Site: saxony
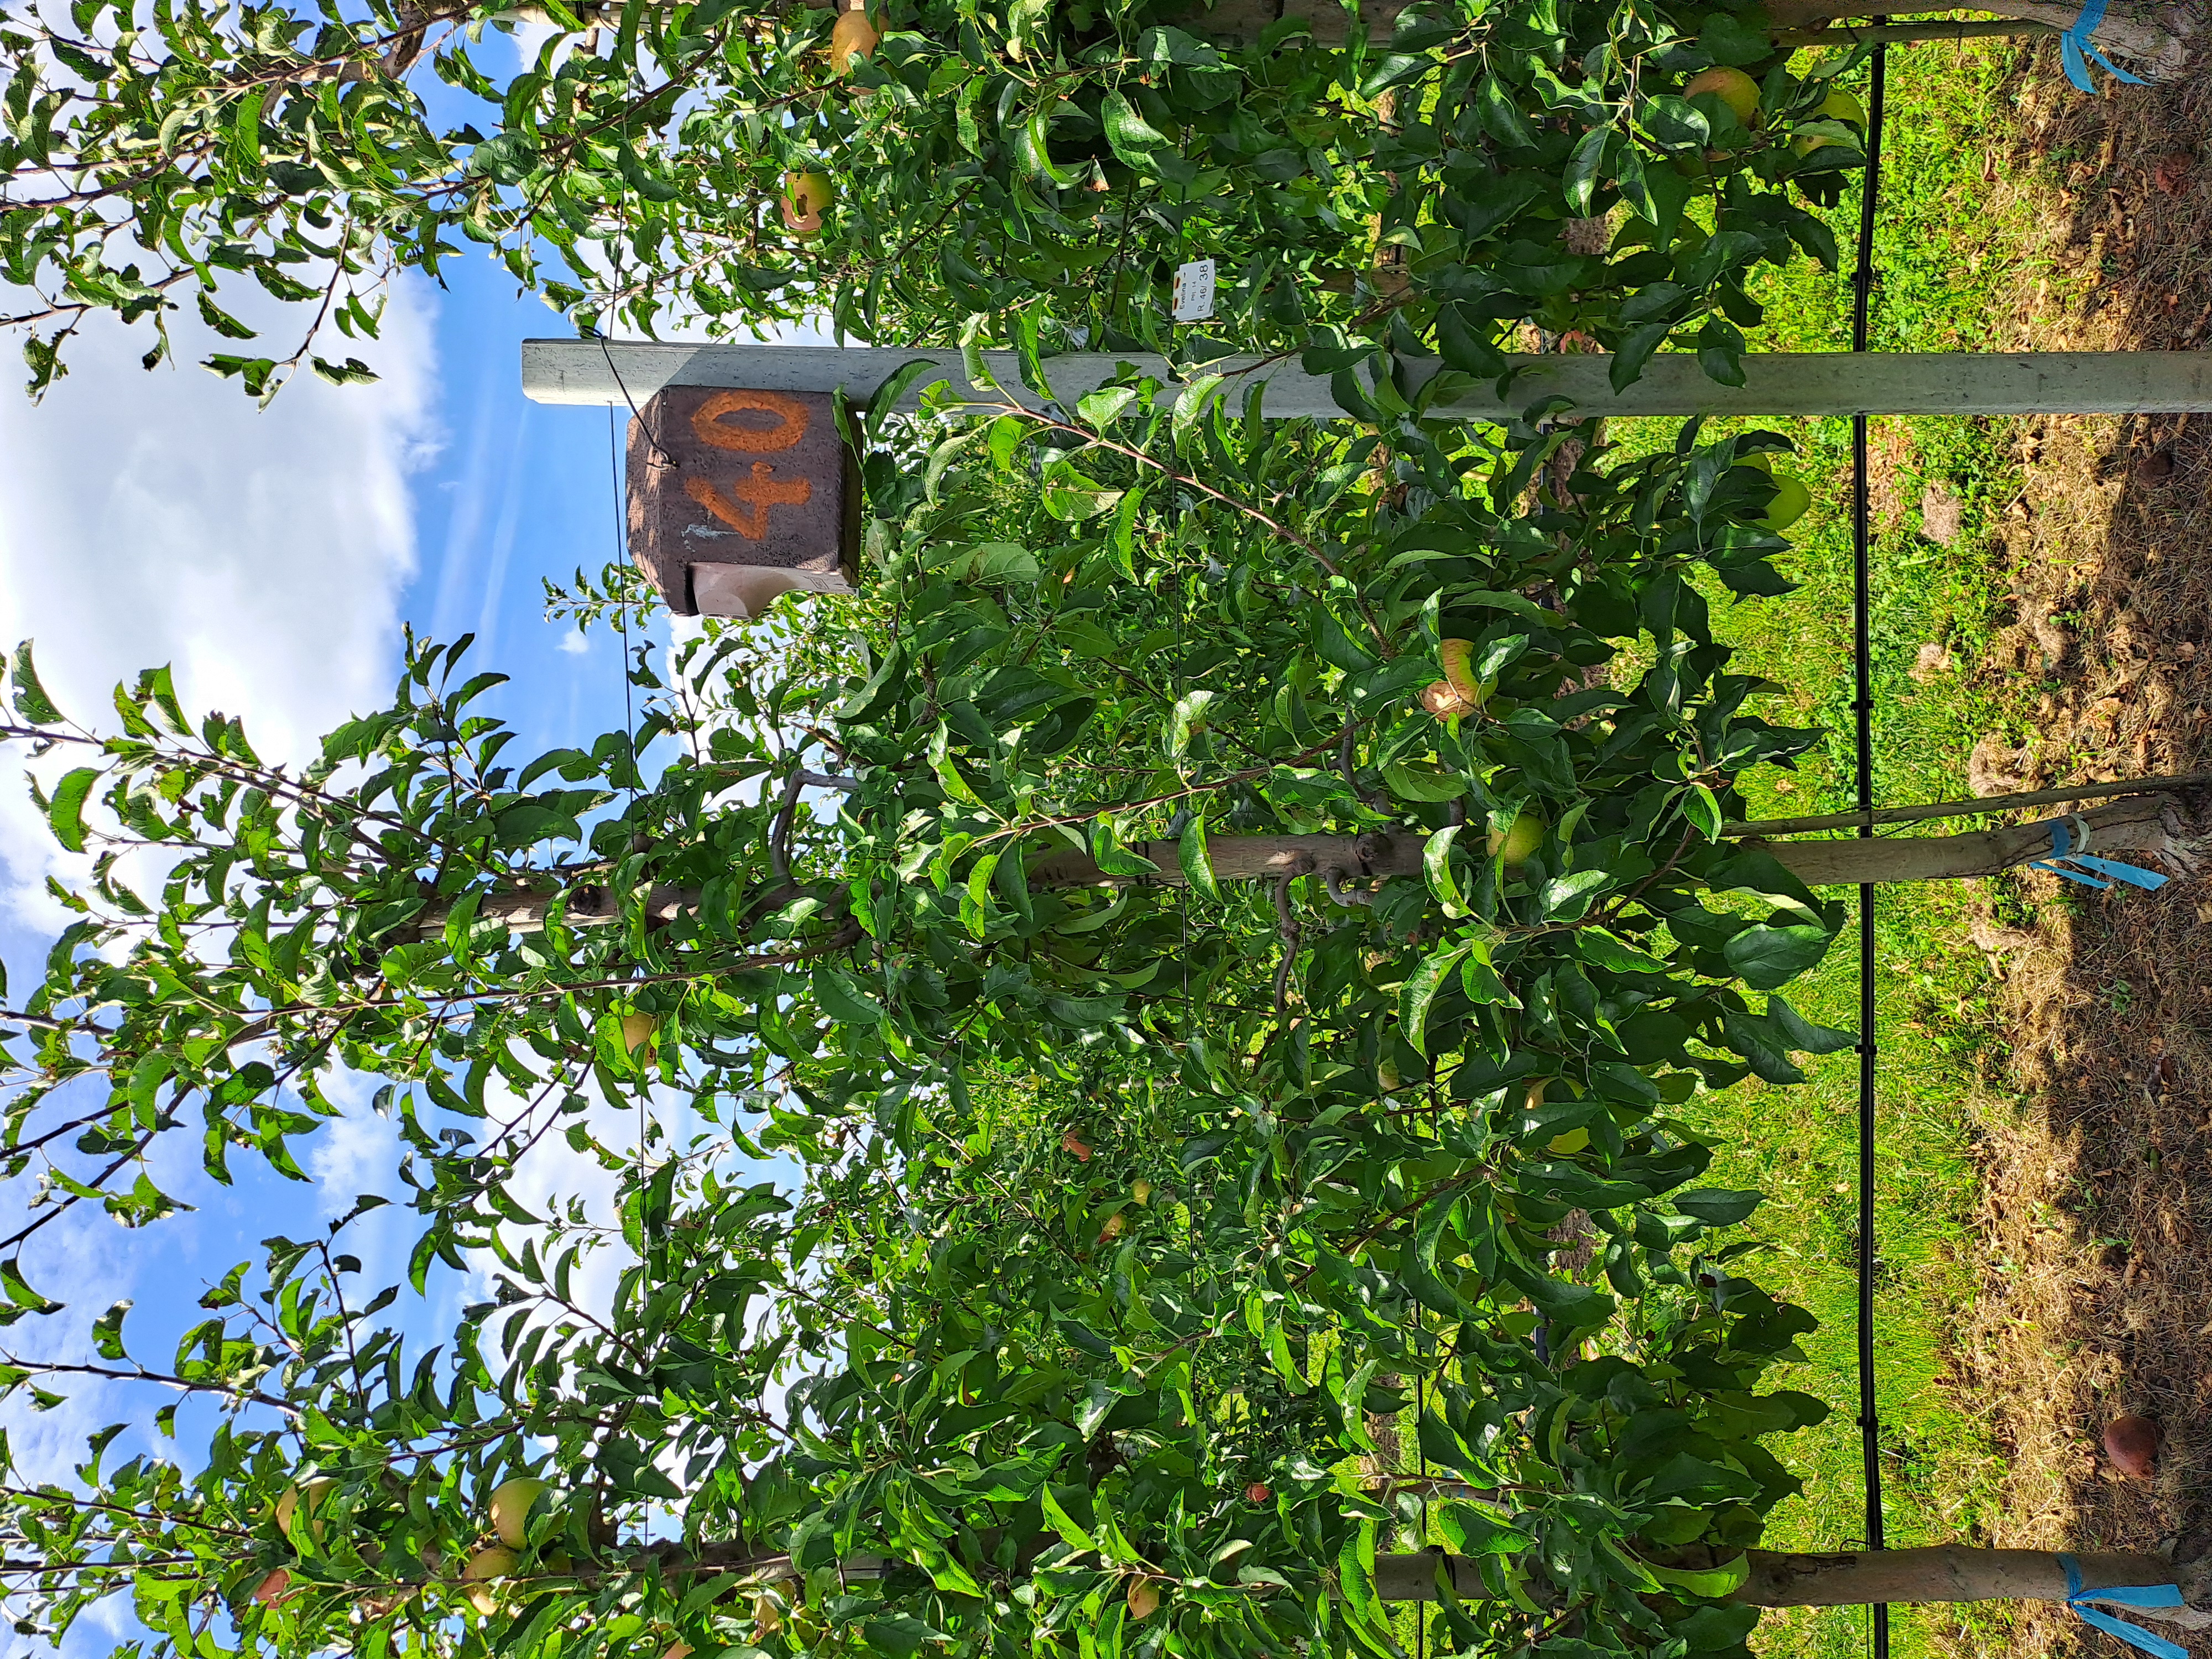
Growth stage (BBCH 85): Maturity of fruit and seed